Gopala Chandra Praharaj

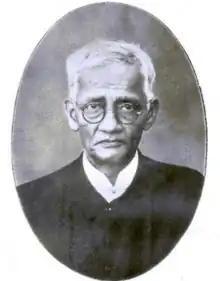
Gopala Chandra Praharaj

Gopala Chandra Praharaj (27 September 1874 – 16 May 1945) was a writer in the Odia language, well known as the compiler of the "Purnachandra Odia Bhashakosha". He also contributed significantly to Odia literature by his works in prose. A lawyer by profession, Praharaj wrote several satirical and analytical essays, in magazines such as "Utkal Sahitya", "Rasachakra", "Nababharata", and "Satya Samachar", on the social, political and cultural issues of contemporary Odisha (Odisha) during early 20th century.